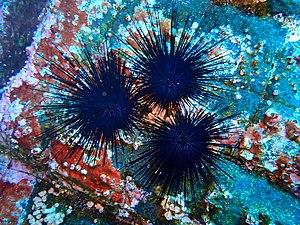
Diadema mexicanum observés dans le Golfe de Californie.
Diadema mexicanum est une espèce d'oursin régulier tropical de la famille des Diadematidae, caractérisé par des épines particulièrement longues. On le trouve sur les côtes Pacifiques de l'Amérique centrale.
Le Golfe de Californie est situé entre la côte de Basse-Californie à l'ouest et le Mexique continental à l'est, et s'ouvre sur l'océan Pacifique au sud.
Les échinodermes forment un embranchement d'animaux marins benthiques présents à toutes les profondeurs océaniques, et dont les premières traces fossiles remontent au Cambrien.